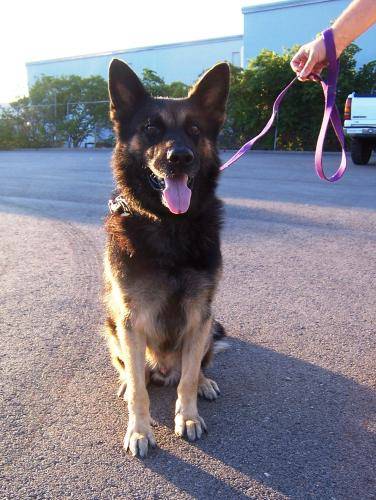
Label: dog